Calochilus

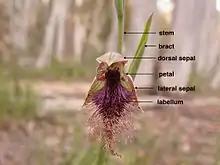
labelled image

The inflorescence is a raceme with from one to many resupinate flowers. The flowering stem usually has sheathing bracts, which often appear leaf-like. The dorsal sepal is broad, erect, dished and often forms a horizontal hood over the column. The lateral sepals are similar to, but usually narrower than the dorsal sepal. The petals are shorter and narrower than the sepals and often have a hook-like tip. As is usual in orchids, one petal is highly modified as the central labellum. The labellum is longer than all the other parts of the flower, oblong near its base, triangular near the tip and densely covered with purple or metallic-coloured hairs, short near the base of the labellum increasing in length towards its tip. The sexual parts of the flower are fused to the column, which is short and broad with broad wings on its sides. The base of the column forms two rounded collars around the stigma, each often with an eye-like spot. Flowering time depends on the climatic region where the species is found and the fruit that follows flowering is a non-fleshy, dehiscent capsule containing up to 500 seeds.